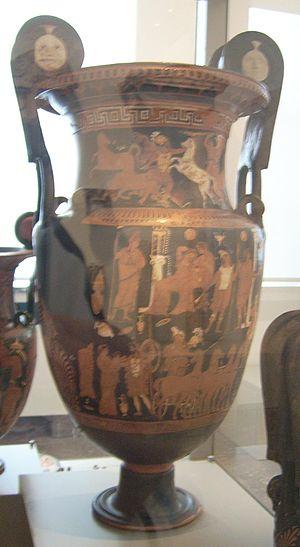
Le groupe des vases funéraires apuliens peints est un complexe cohérent de 29 vases, plat, assiettes, fragments de vases et groupes de fragments. Ces pièces font partie de la collection d'antiquités de l'Altes Museum de Berlin. L'ensemble consiste en vases en partie surdimensionnés et précieux, richement ornés avec des figures du « style riche » de la céramique à figures rouges d'Apulie. Des pièces de qualité moyenne ou inférieure les accompagnent. Ces pièces proviennent vraisemblablement de la fouille sauvage d'une tombe pendant la deuxième moitié du XXᵉ siècle.